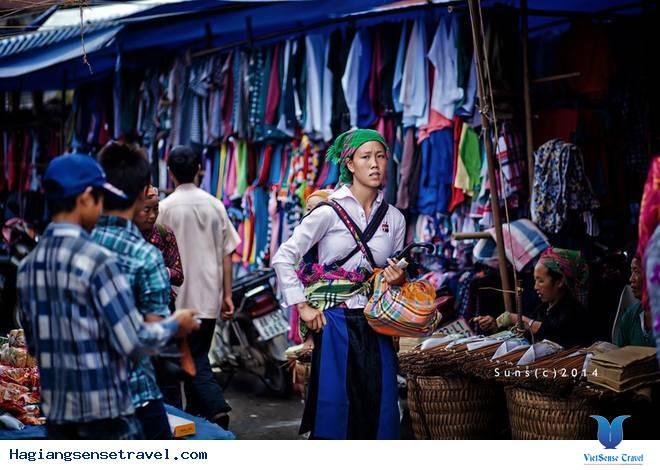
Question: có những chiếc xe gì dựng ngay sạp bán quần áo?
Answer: những chiếc xe máy